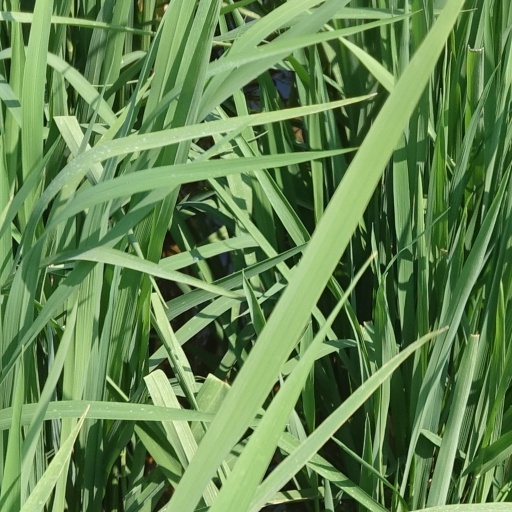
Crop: rice